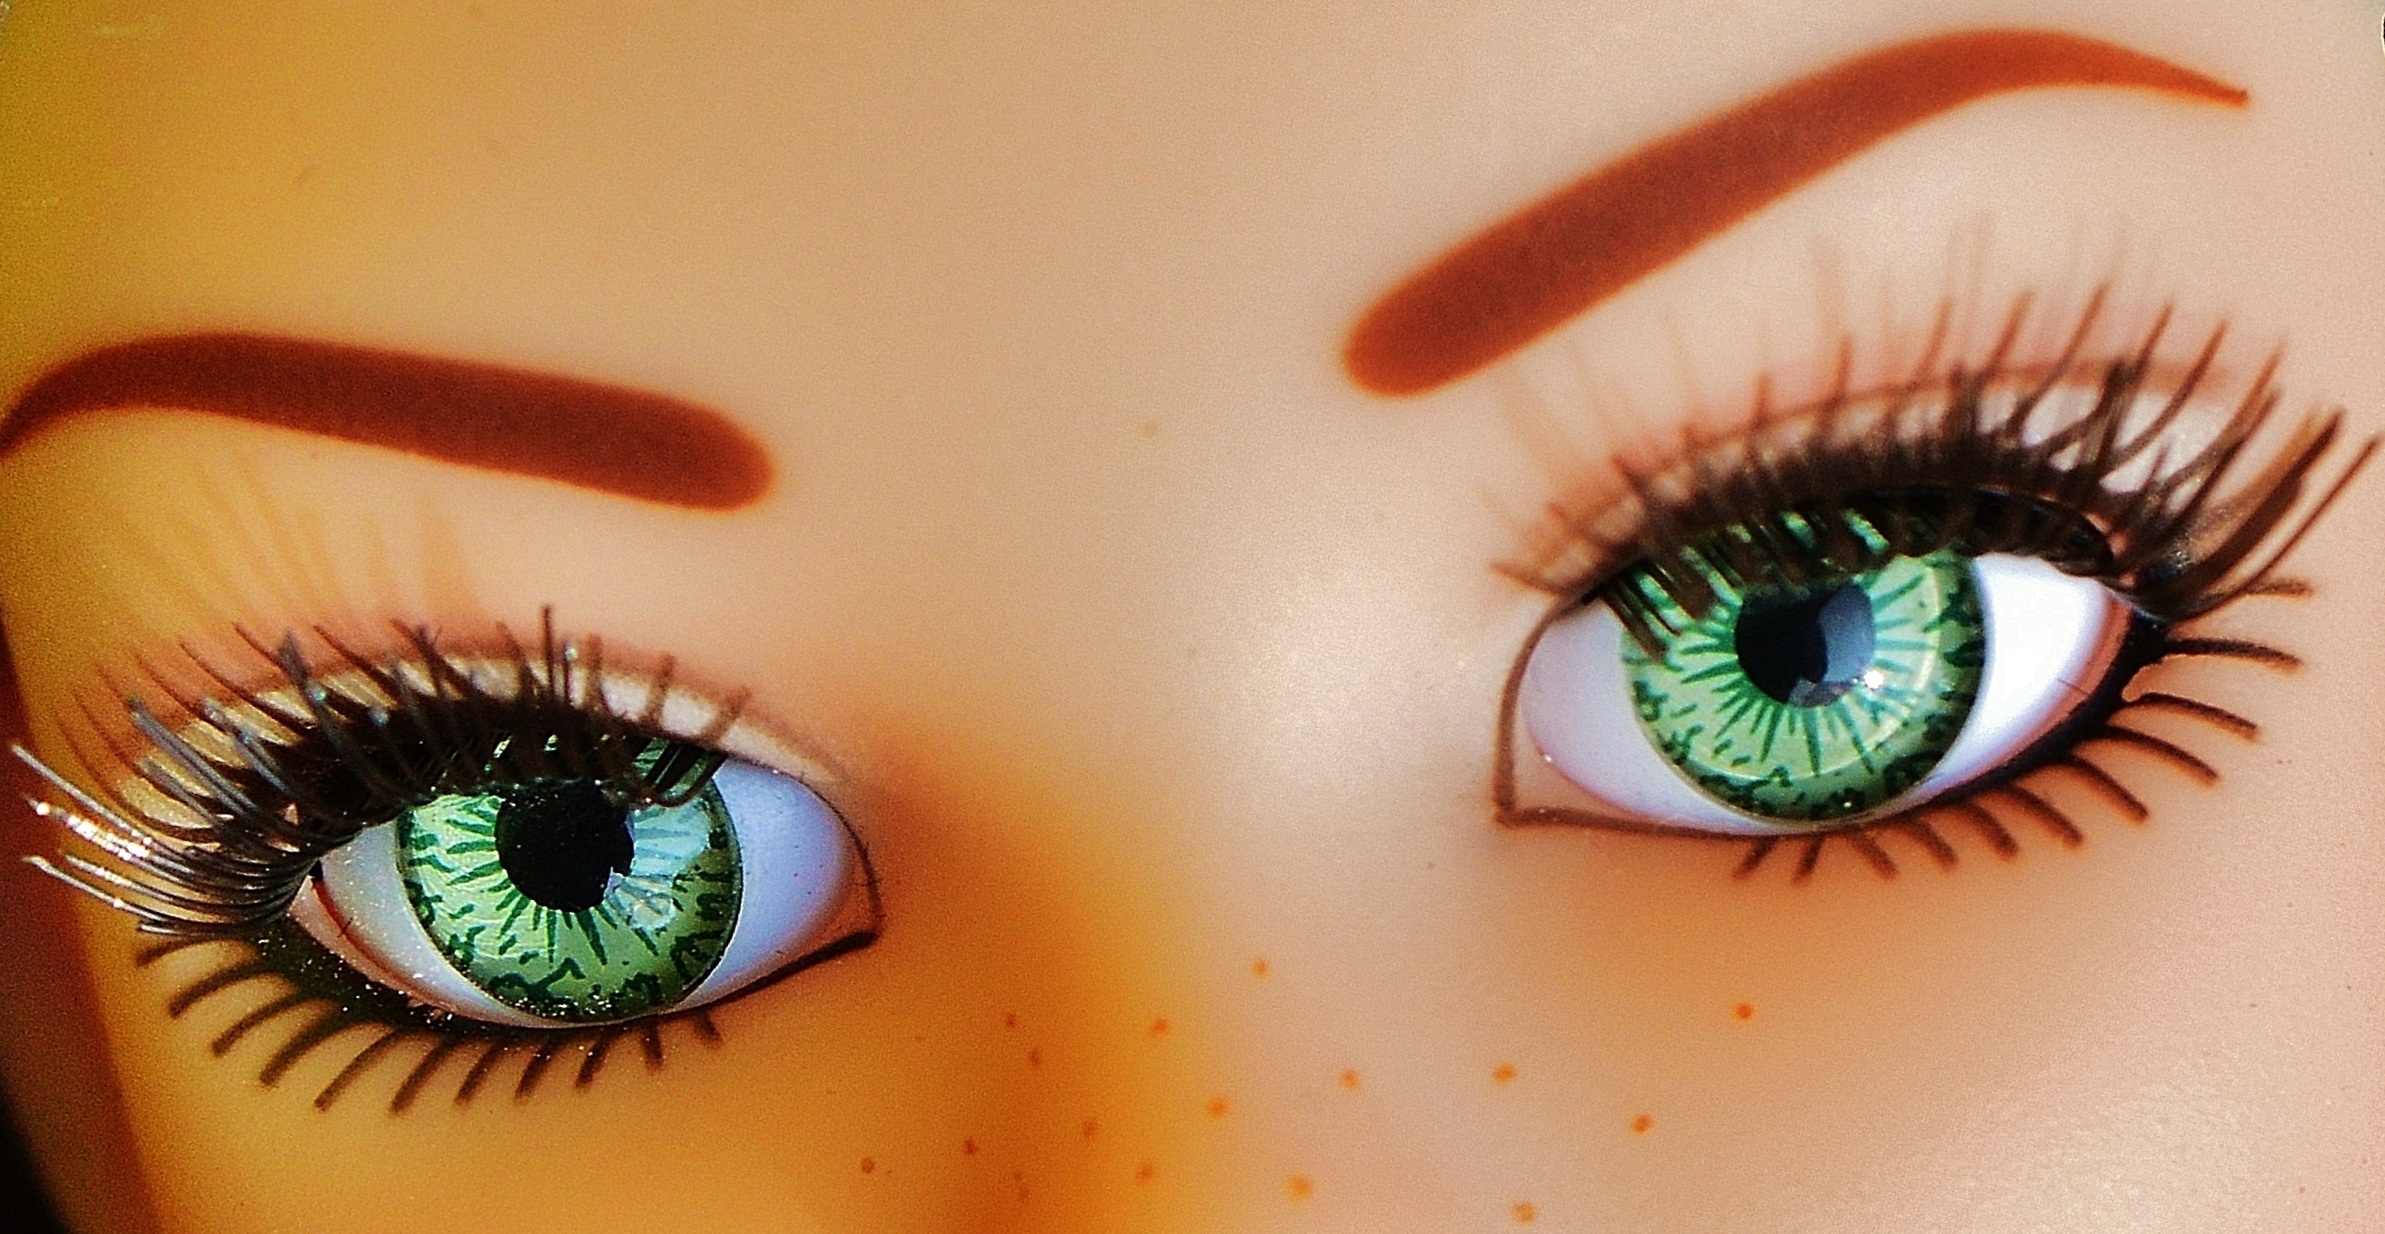
girl, green, lens, color, brown, blue, close, eyebrow, eyelash, close up, human body, face, doll, nose, eyes, children, eye, glasses, head, toys, beauty, beautiful, organ, cosmetics, eyelashes, macro photography, pupils, girls toys, doll face, vision care, eyelash extensions, contact lens